Hinduism in Pakistan

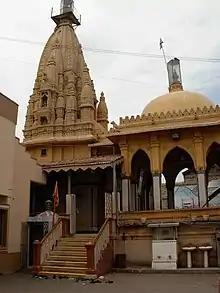
The Swaminarayan Temple in Karachi was a departure point for those migrating to India after independence.

The Vedic period (1500–500 BCE) was characterised by an Indo-Aryan culture; during this period the Vedas, the oldest scriptures associated with Hinduism, were composed, and this culture later became well established in the region. Multan was an important Hindu pilgrimage centre. The Vedic civilisation flourished in the ancient Gandhāran city of Takṣaśilā, now Taxila in the Punjab, which was founded around 1000 BCE. Successive ancient empires and kingdoms ruled the region: the Persian Achaemenid Empire (around 519 BCE), Alexander's empire in 326 BCE and the Maurya Empire, founded by Chandragupta Maurya and extended by Ashoka the Great, until 185 BCE. The Indo-Greek Kingdom founded by Demetrius of Bactria (180–165 BCE) included Gandhara and Punjab and reached its greatest extent under Menander (165–150 BCE), prospering the Greco-Buddhist culture in the region. Taxila had one of the earliest universities and centres of higher education in the world, which was established during the late Vedic period in 6th century BCE. The school consisted of several monasteries without large dormitories or lecture halls where the religious instruction was provided on an individualistic basis. The ancient university was documented by the invading forces of Alexander the Great and was also recorded by Chinese pilgrims in the 4th or 5th century CE.